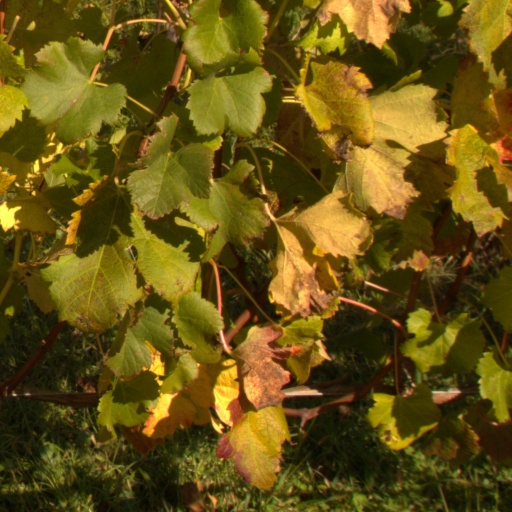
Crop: grape